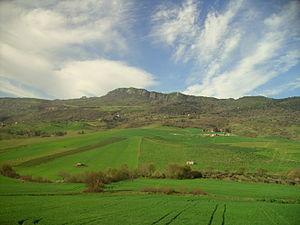
La guerre des Mercenaires est une révolte organisée par des mercenaires constituant une grande partie de l'armée carthaginoise, à la suite de la Première guerre punique qui s'est achevée par la défaite de la cité punique. La guerre suit immédiatement la paix conclue avec la République romaine, et dure trois ans et quatre mois.
L'histoire de Carthage n'est guère facile à étudier du moins dans sa composante phénico-punique en raison de son assujettissement par les Romains à la fin de la Troisième guerre punique en 146 av. J.-C. Il ne reste en effet que peu de sources primaires carthaginoises et celles disponibles soulèvent davantage de questions qu'elles n'aident à la compréhension de l'histoire de la ville qui se posa en rivale de Rome.
« Des Phéniciens également habitaient la Sicile : sur tout pourtour, ils s’étaient ménagé, avec diverses hauteurs dominant la mer, les petites îles côtières, pour leur commerce avec les Sikèles ; mais, lorsque les Grecs, à leur tour, se mirent à arriver en nombre, ils abandonnèrent la majeure partie de leurs positions et se contentèrent d’exploiter, en s’y concentrant, Motyé, Soloeis, et Panorme au voisinage des Elymes, à la fois parce qu’ils se reposaient sur leur alliance avec ces Elymes, et parce que c’est là que la traversée est la plus courte de Carthage en Sicile. »